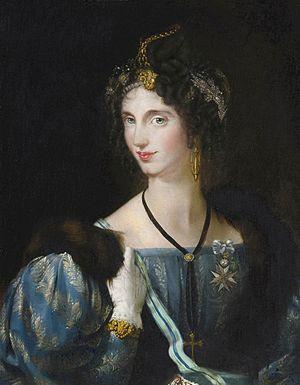
Marie-Thérèse de Savoie, née le 19 septembre 1803 à Rome et morte le 16 juillet 1879 à Vignale est, en tant qu'épouse du duc de Parme Charles II, duchesse de Parme et de Plaisance.